Pierre Fauchard

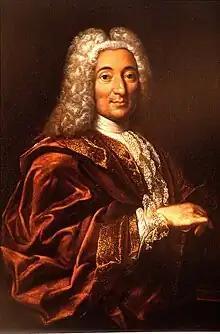
Portrait of Fauchard by J. Le. Bel

Pierre Fauchard (2 January 1679 – 21 March 1761) was a French physician, credited as being the "father of modern dentistry". He is widely known for writing the first complete scientific description of dentistry, "Le Chirurgien Dentiste" (""The Surgeon Dentist""), published in 1728. The book described basic oral anatomy and function, signs and symptoms of oral pathology, operative methods for removing decay and restoring teeth, periodontal disease (pyorrhea), orthodontics, replacement of missing teeth, and tooth transplantation.